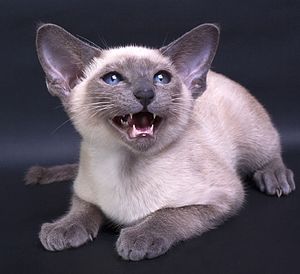
Katterace
En siameser-killing siger mjav.
En katterace er en gruppe katte med bestemte karakteristika, som er nedarvet fra forfædre, der også har disse træk. Racekatteorganisationer, der organiserer avl og udstillingsvirksomhed, bestemmer hvilke træk, der definerer en bestemt katterace. Stambogsførte katte vil almindeligvis have stamtavle fra een af følgende 3 organisationer: FIFe, TICA eller CFA.